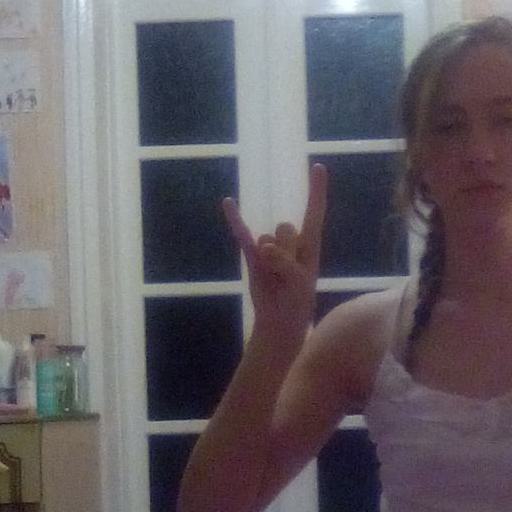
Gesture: rock